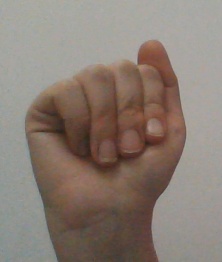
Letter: saad